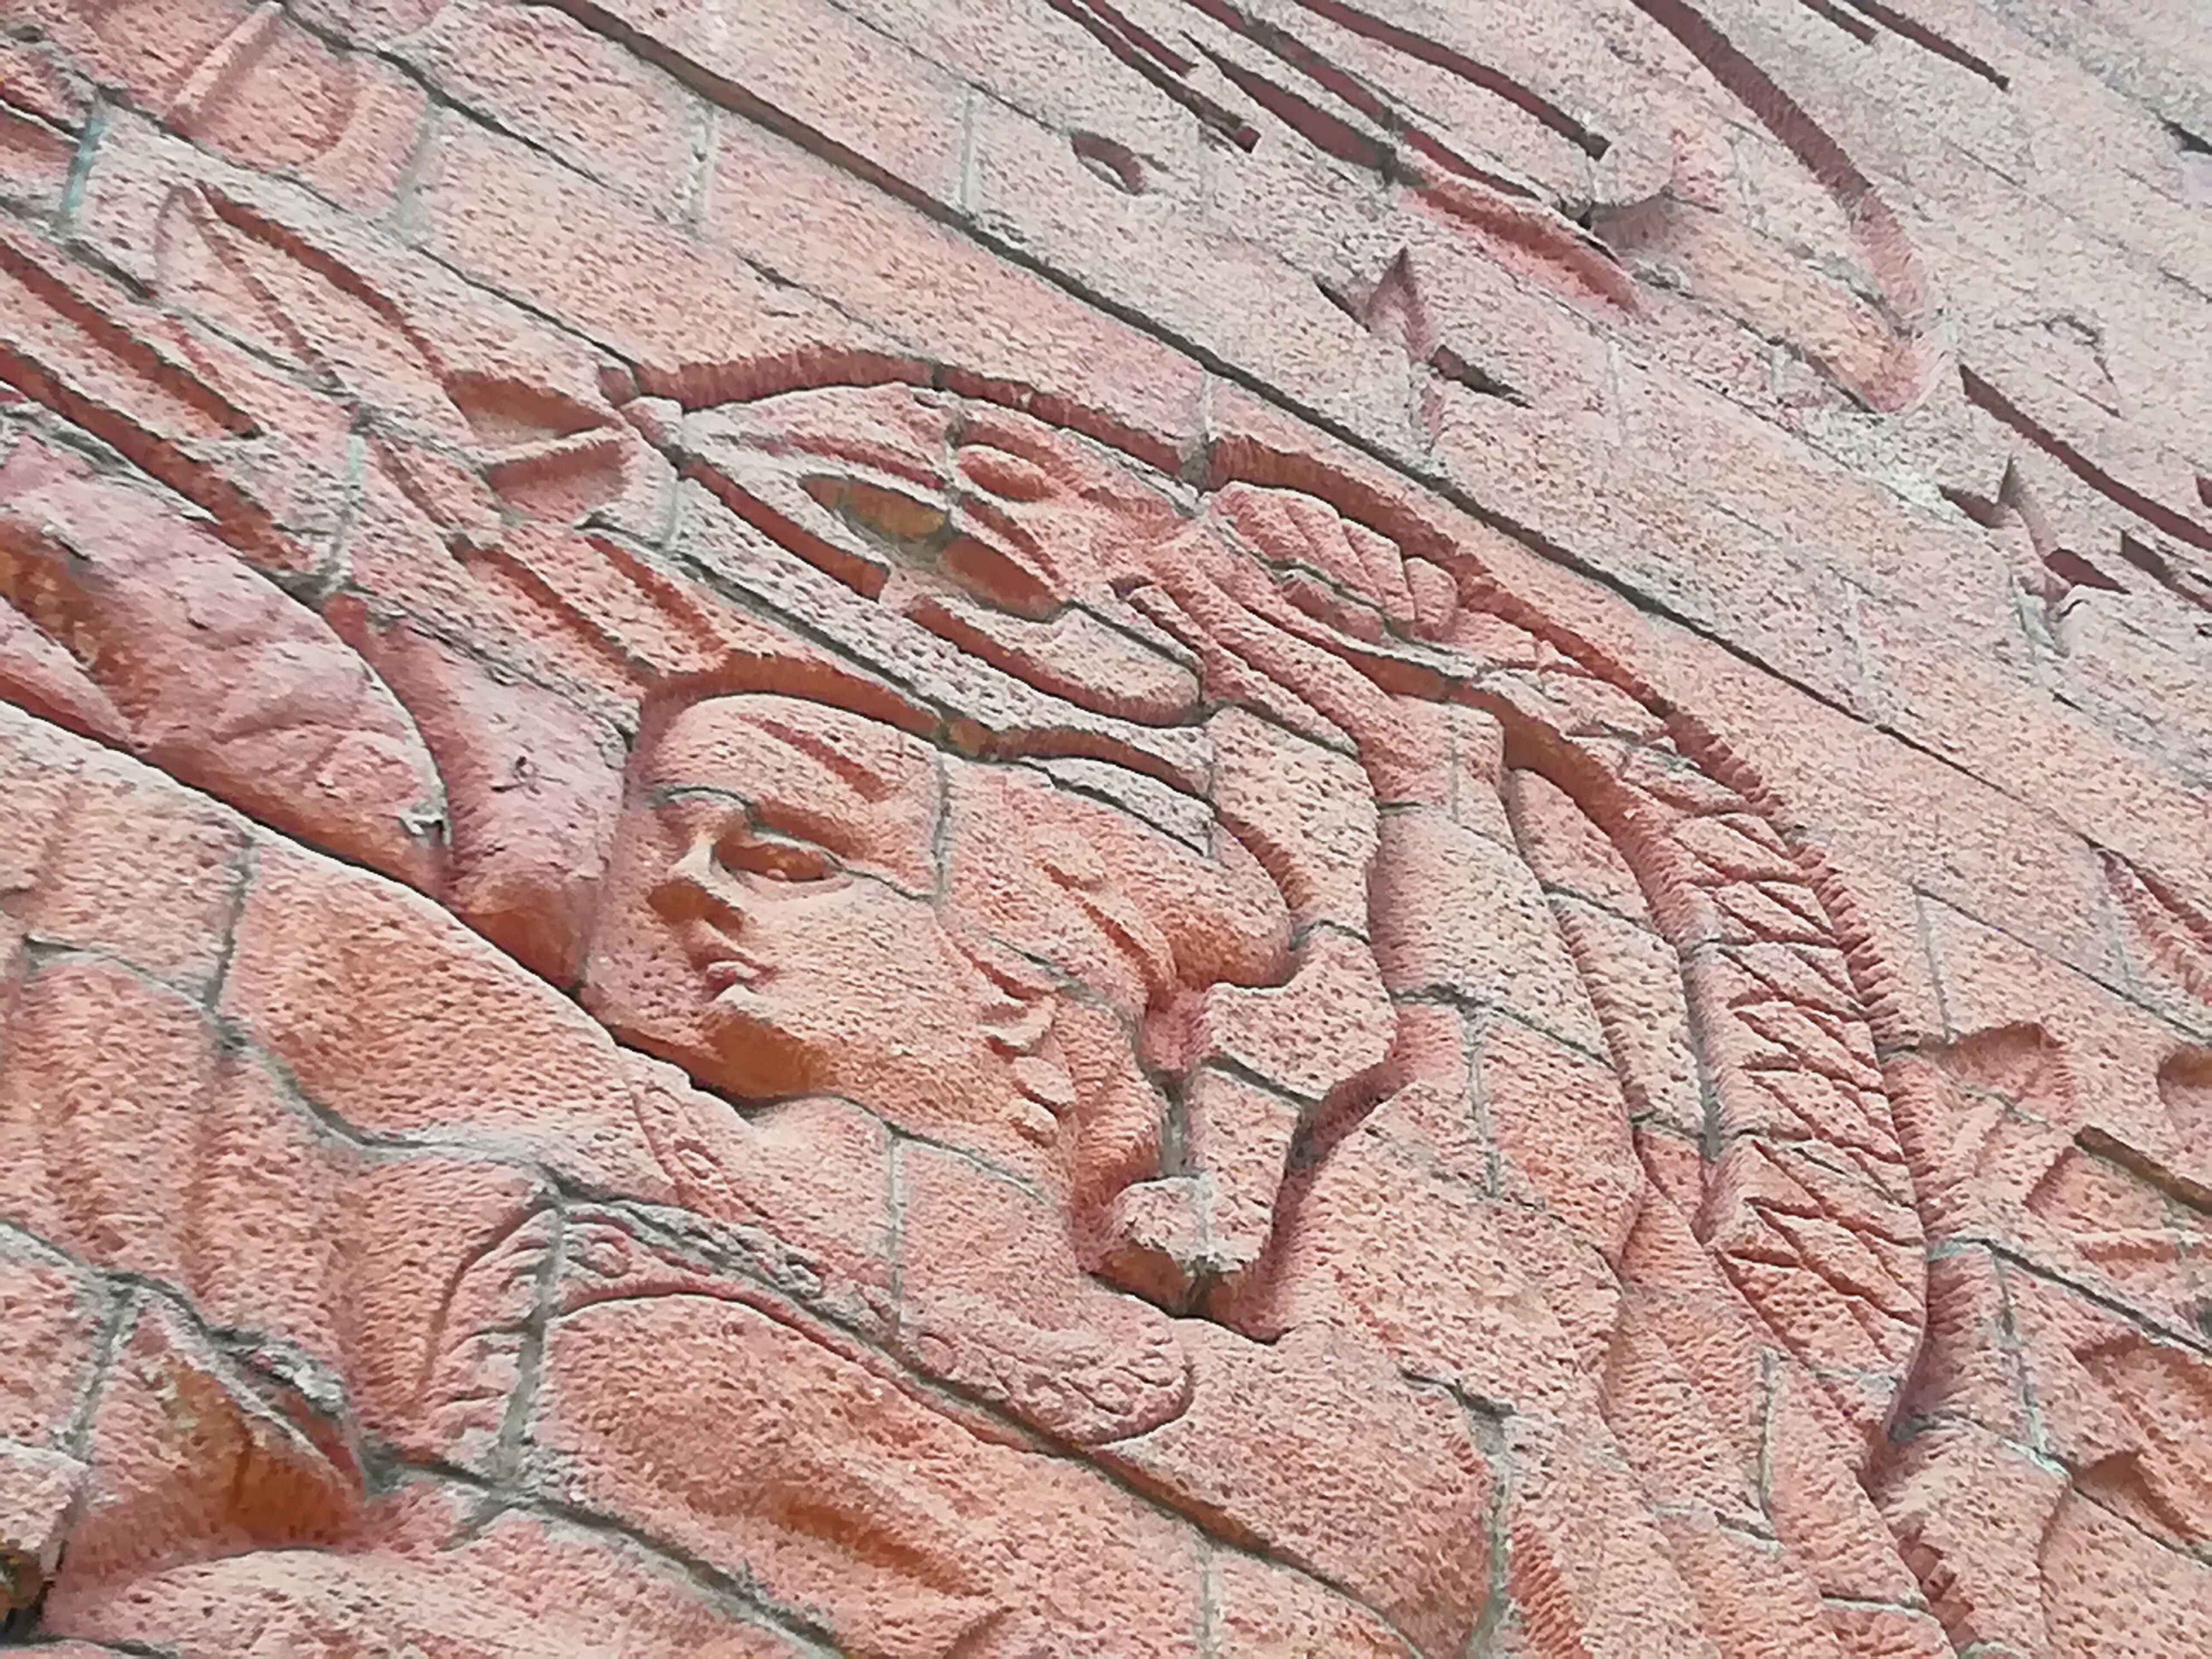
ancient culture, ancient kingdom, museum, guangzhou, china, wood, bedrock, brickwork, brick, art, geological phenomenon, landscape, formation, pattern, outcrop, artifact, geology, soil, rock, grass, carving, relief, ancient history, history, visual arts, badlands, trunk, fault, peach, sculpture